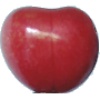
Label: Cherry 2